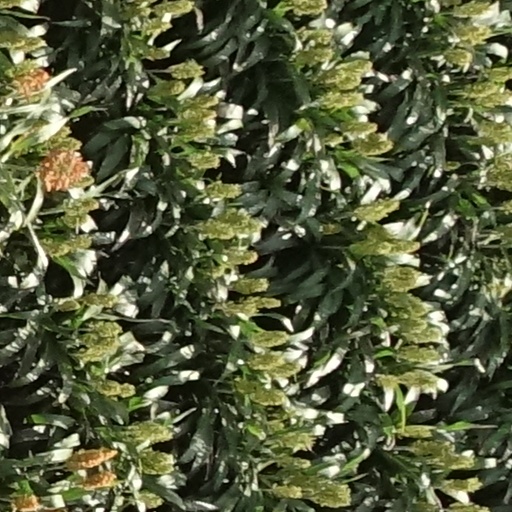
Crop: sorghum